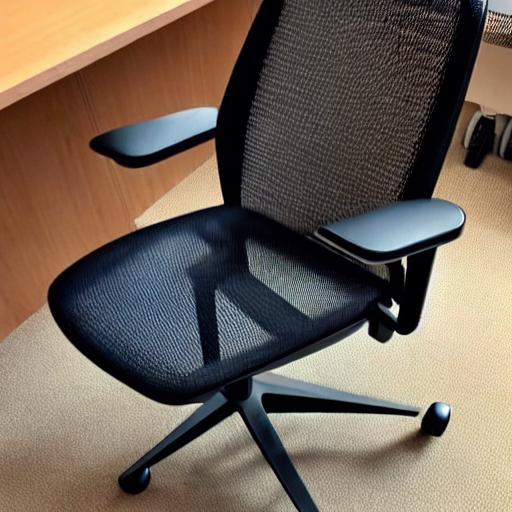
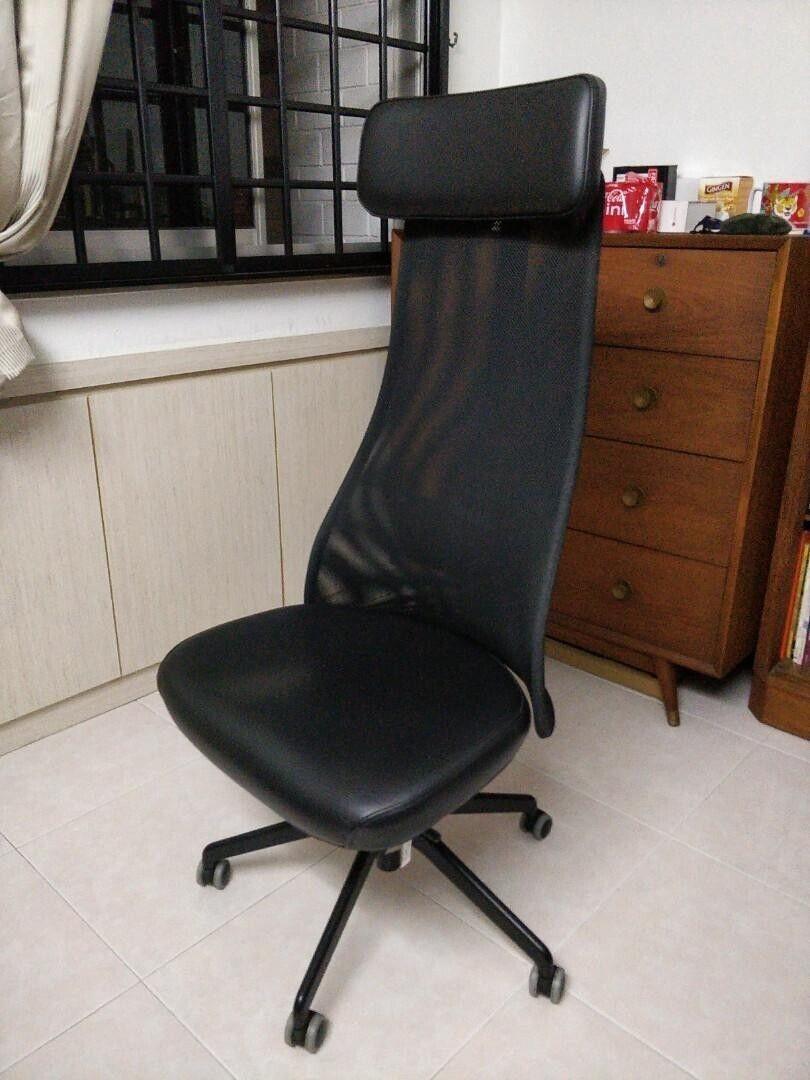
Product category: items_chair
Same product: no